Fort Lyon (Virginia)

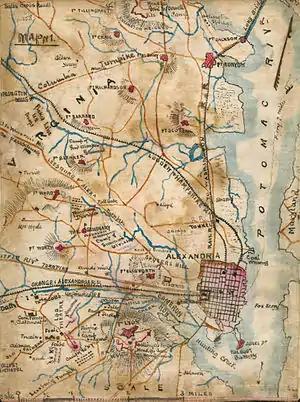
Map of Civil War forts near Alexandria, showing Fort Lyon (ca. September 1861)

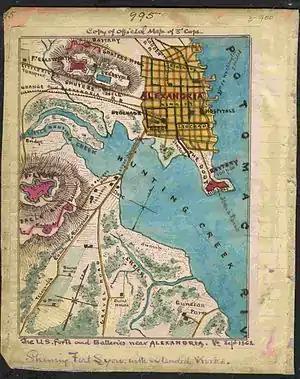
Fort Lyon, Virginia Map

Gen. Horatio Wright, who had overseen the construction of Fort Ellsworth, and Gen. John Newton, who was in charge of the forts south of Four Mile Run, supervised the construction and managed the flow of men and material.